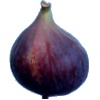
Label: Fig 1